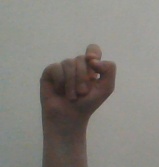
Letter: fa